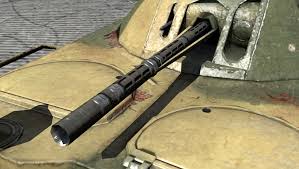
Label: BTR-60